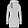
Label: Pullover